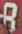
Number: 8